Presidency of George W. Bush

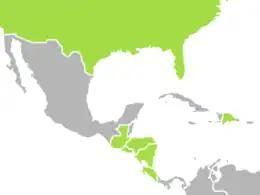
CAFTA-DR established a free trade are between the United States and several countries in Latin America.

Believing that protectionism hampered economic growth, Bush concluded free trade agreements with numerous countries. When Bush took office, the United States had free trade agreements with just three countries: Israel, Canada, and Mexico. Bush signed the Chile–United States Free Trade Agreement and the Singapore–United States Free Trade Agreement in 2003, and he concluded the Morocco-United States Free Trade Agreement